Answer in natural language. How many Paintings are visible in the scene? Choose between the following options: 7, 3, 4, 5 or 6
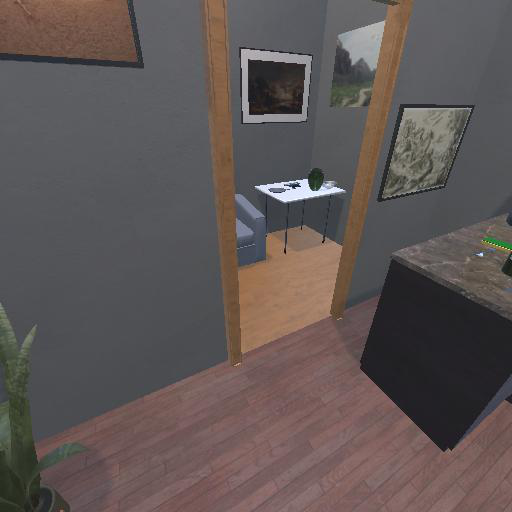
<answer>4</answer>